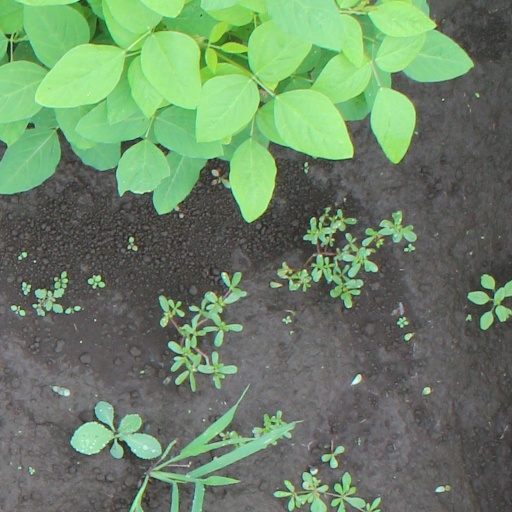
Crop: soybean